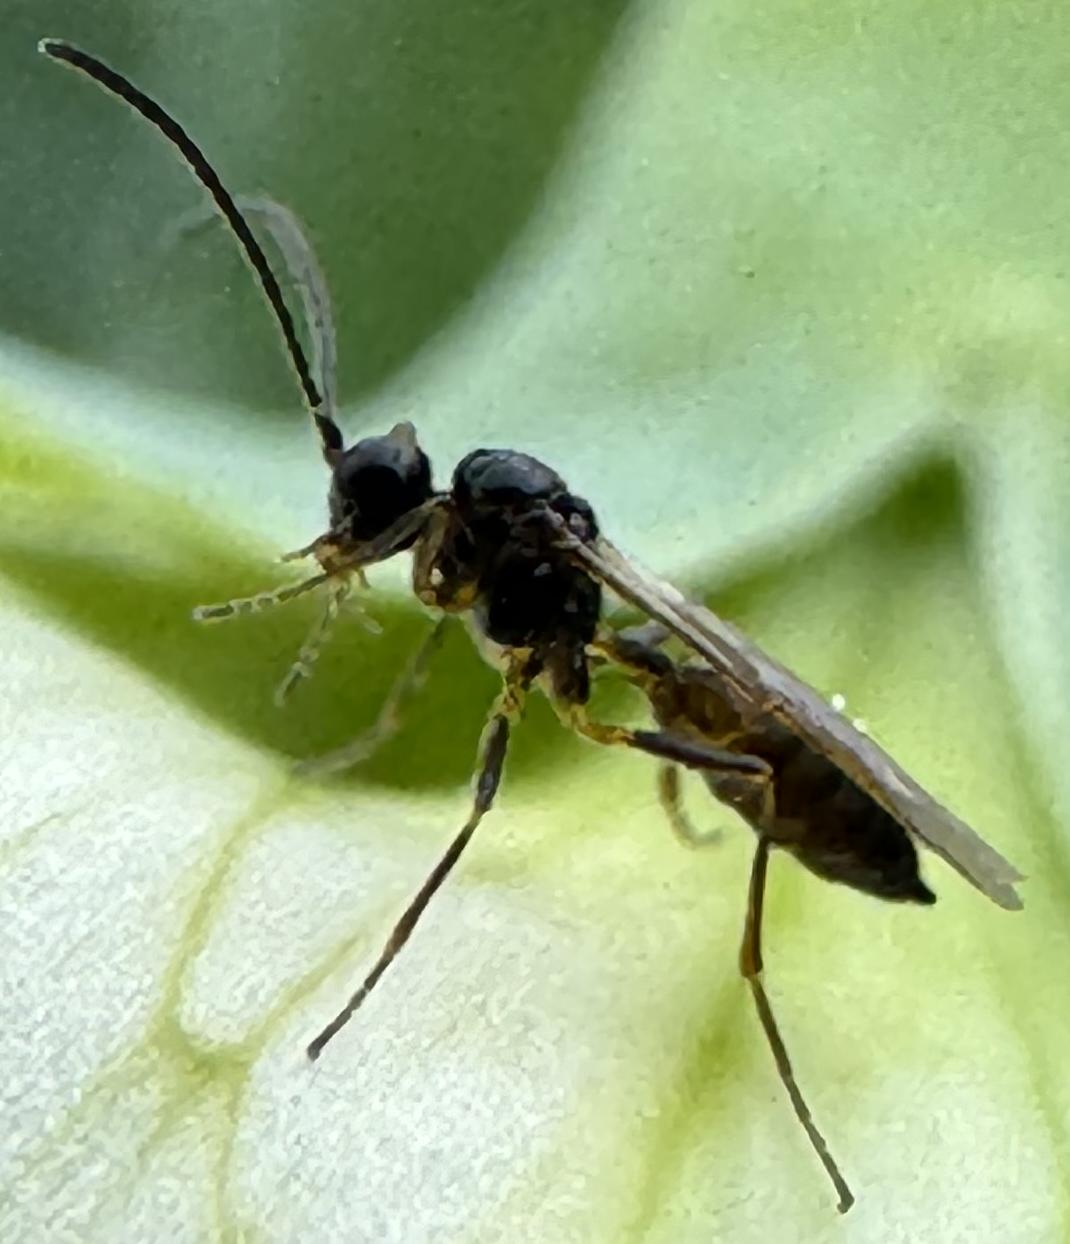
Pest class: predators